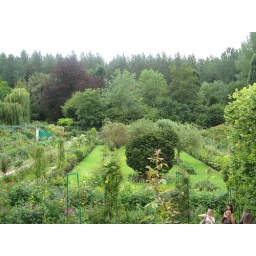
I didn't know that Monet's house was in a forest! Well, there were a lot of trees though...